1890 Buffalo Bisons season

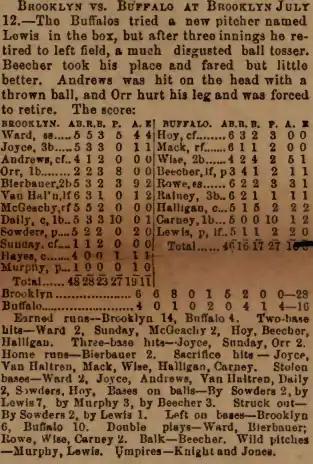
A "Sporting Life" clip that describes Lewis as a "much disgusted ball tosser"; taken from an article dated July 19, 1890

A player known only as "Lewis" made his only MLB appearance in a game on July 12, 1890 against the Brooklyn Ward's Wonders. Born in Brooklyn, New York, Lewis, according to Macht, was a "local boy" who stated he was a pitcher and asked for a tryout when Buffalo played against the Ward's Wonders on July 12, 1890, at Eastern Park in Brooklyn. Bisons player–manager Jack Rowe started Lewis on the mound.